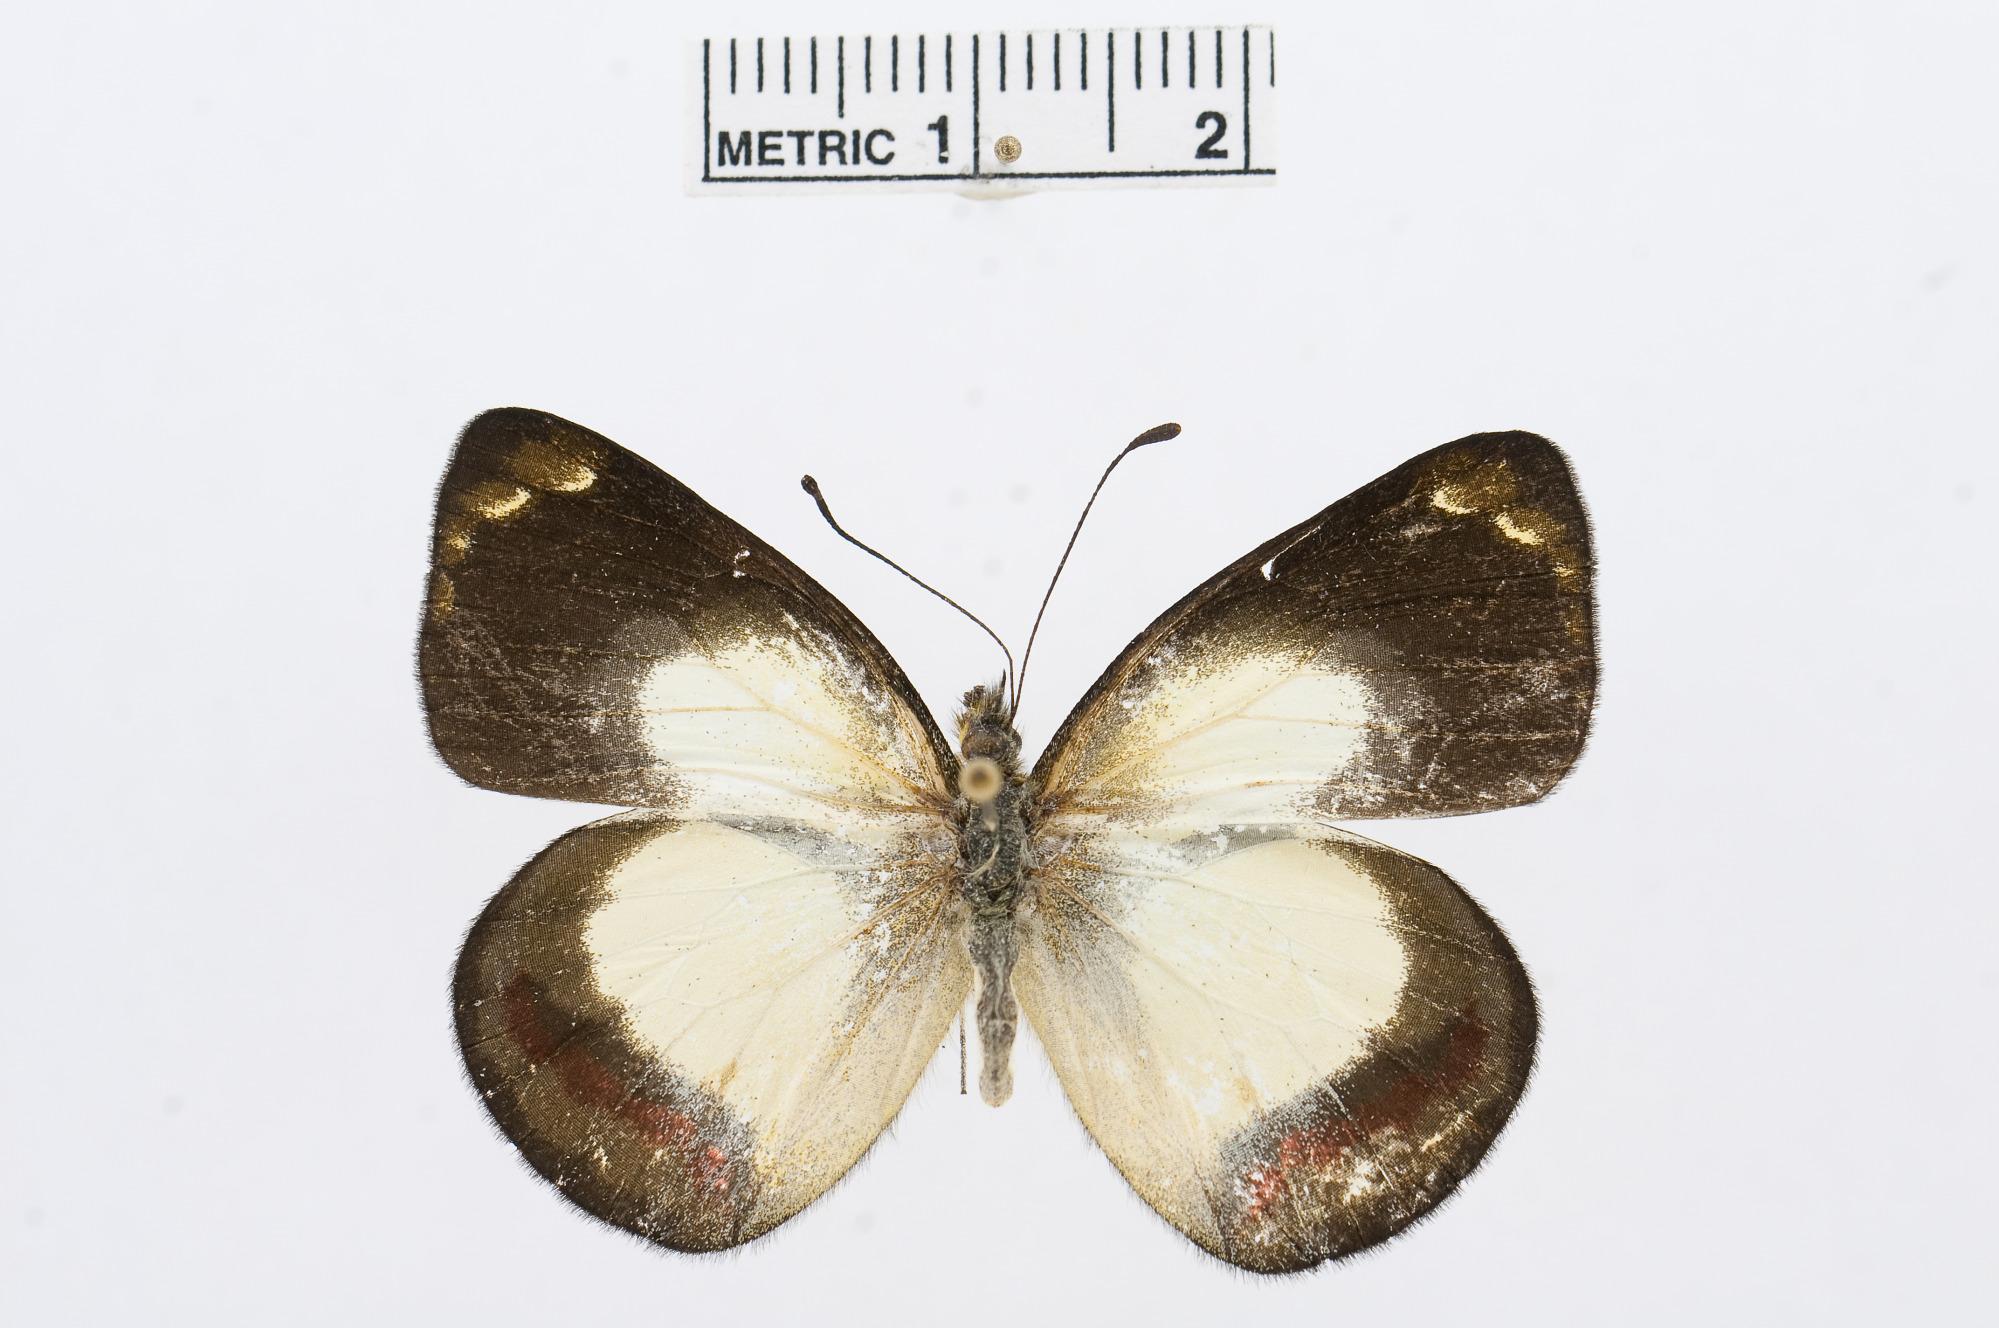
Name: Delias bothwelli
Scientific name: Delias bothwelli
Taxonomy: Animalia, Arthropoda, Hexapoda, Insecta, Lepidoptera, Pieridae, Pierinae